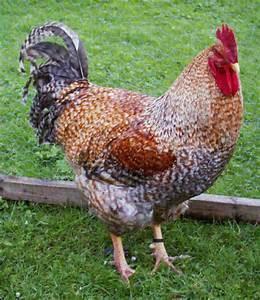
chicken